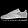
Label: Sneaker